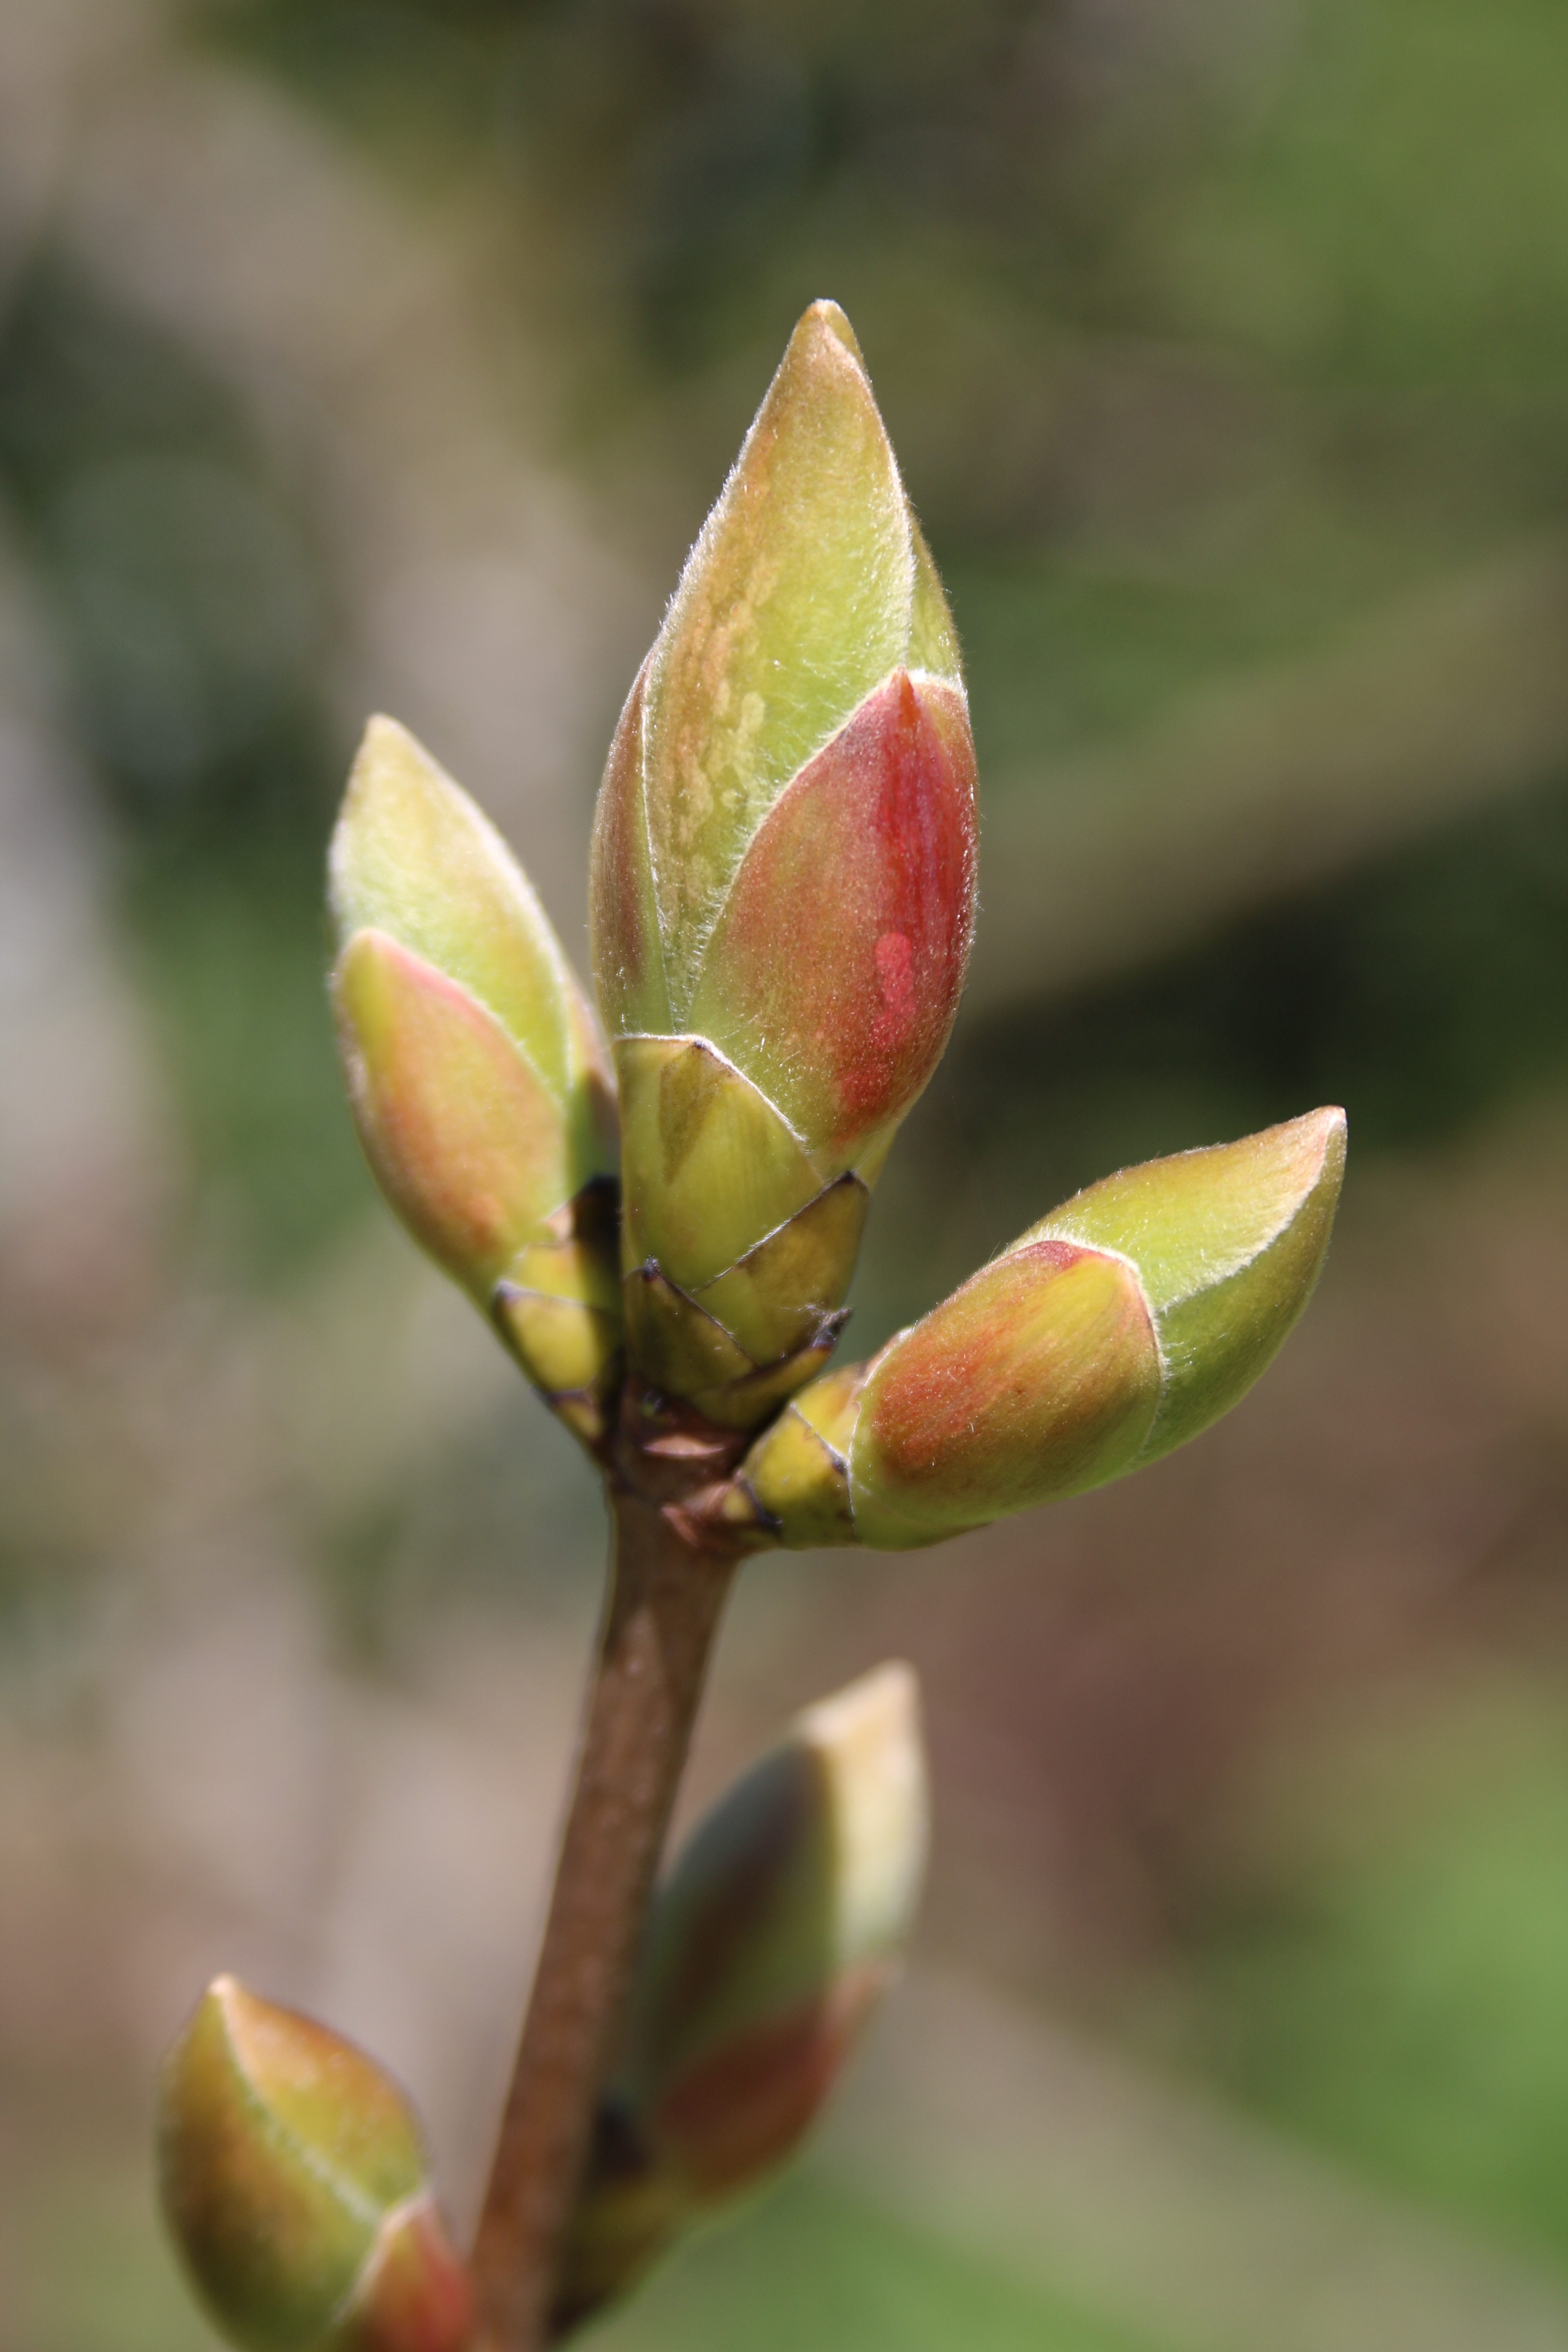
tree, nature, branch, blossom, growth, plant, leaf, flower, spring, green, produce, botany, flora, wildflower, close up, bud, macro photography, flowering plant, plant stem, land plant